Rufus Pollock

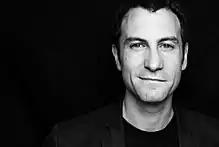
Pollock in 2017

He has been a leading figure in the global open knowledge and open data movements, starting with his founding in 2004 of the non-profit Open Knowledge Foundation which he led until 2015. From 2007–2010 he was the Mead Fellow in Economics at Emmanuel College, Cambridge, and from 2010–2013 he was a Shuttleworth Foundation fellow. In 2012 was appointed an Ashoka Fellow and remains an Associate of the Centre for Intellectual Property and Information Law at the University of Cambridge and continues to serve on the board of Open Knowledge International. Since leaving Open Knowledge International, his work has moved to focus more on broader issues of social transformation and in 2016 he co-founded a new non-profit "Life Itself". However, he has continued to work actively on the economics and politics of the information age, including publishing "The Open Revolution: Rewriting the Rules of the Information Age" in 2018.